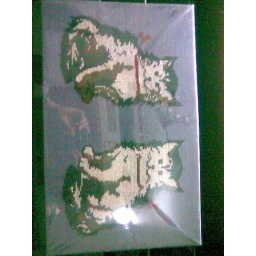
done in the matte cloth, 2 cats sitting opposite to each other.